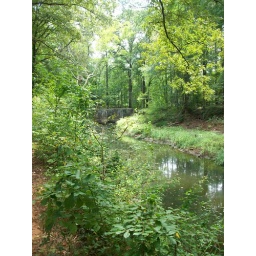
Crossing over the green river was a dam-like bridge made of concrete and stone.